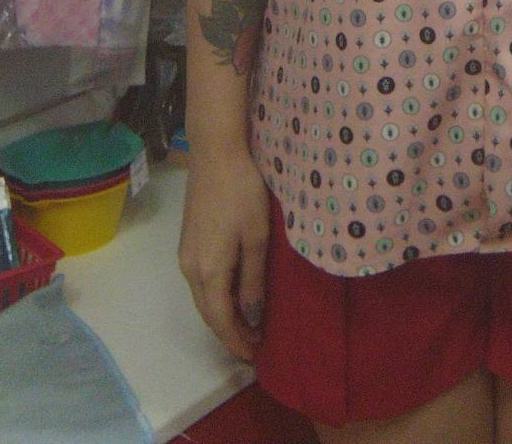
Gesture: no_gesture